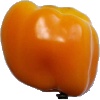
Label: Pepper Yellow 1